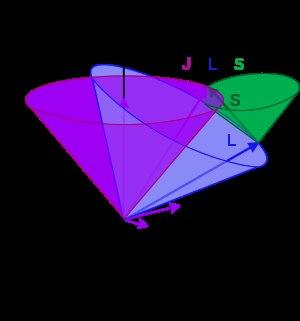
Les nombres quantiques sont des ensembles de nombres définissant l'état quantique d'un système. Chacun de ces nombres définit la valeur d'une quantité conservée dans la dynamique d'un système quantique. Ce sont des nombres entiers ou demi-entiers, de sorte que les grandeurs observables correspondantes sont quantifiées et ne peuvent prendre que des valeurs discrètes : c'est une différence fondamentale entre la mécanique quantique et la mécanique classique, dans laquelle toutes ces grandeurs peuvent prendre des valeurs continues.
En mécanique quantique, le nombre quantique secondaire, noté ℓ, également appelé nombre quantique azimutal, est l'un des quatre nombres quantiques décrivant l'état quantique d'un électron dans un atome. Il s'agit d'un nombre entier positif ou nul lié au nombre quantique principal n par la relation : 0 ≤ ℓ ≤ n – 1. Il correspond au moment angulaire orbital de l'électron, et définit les sous-couches électroniques des atomes, tandis que le nombre quantique principal n définit les couches électroniques. Il a été introduit par Arnold Sommerfeld à partir du modèle de Bohr de l'atome d'hydrogène et rend compte de la structure fine du spectre de l'atome d'hydrogène.